Intrauterine device

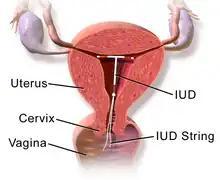
Illustration of intrauterine device

The main mechanisms of action of IUDs occur before fertilization, by preventing sperm from ever reaching the egg.